Stadsdriehoek

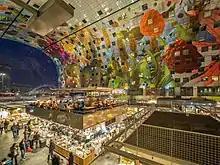
Markthal - City of Rotterdam

The triangular form of the city of Rotterdam dates back to the Late Middle Ages. At that time, the Blaak formed the southern border of the city. In the 16th century, the ""Waterstad"" was established, extending the city to the Nieuwe Maas. This new area lay outside the levee and was an area for maritime and business activities. With this, the present-day form of the Stadsdriehoek was completed.